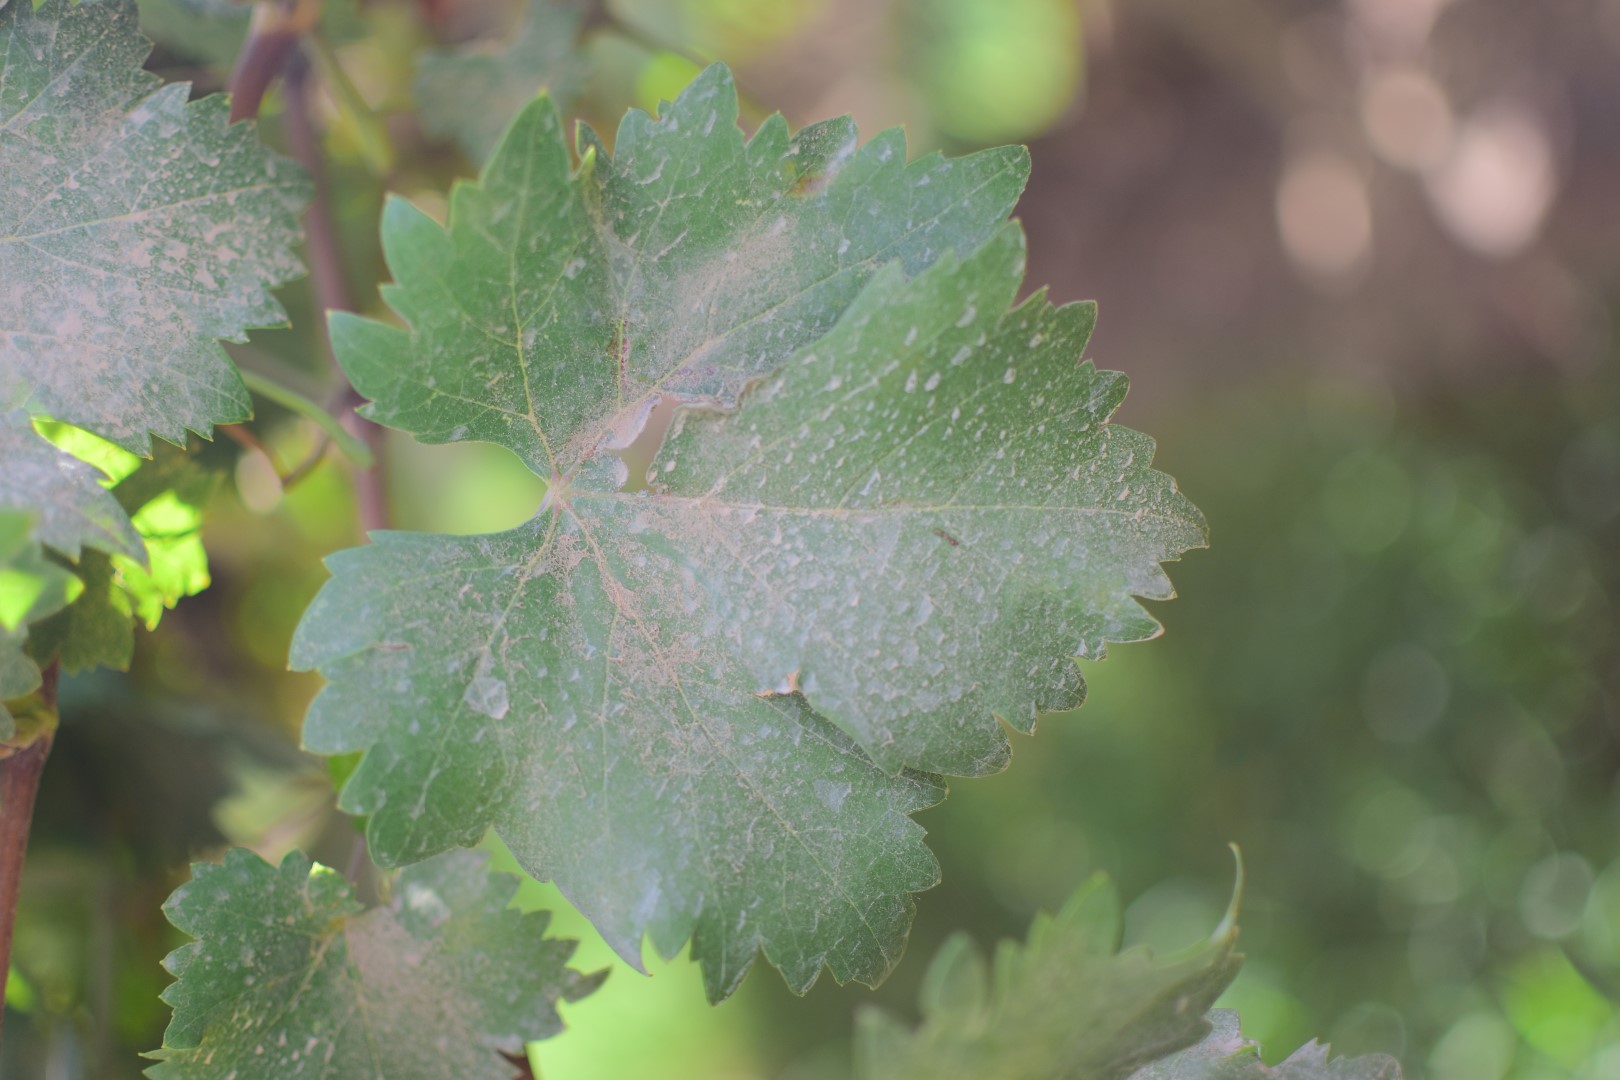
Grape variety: Shdah